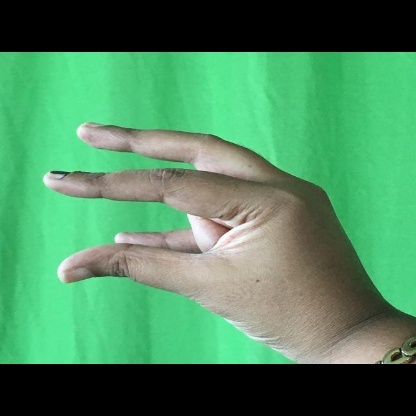
Mudra: Kangulam